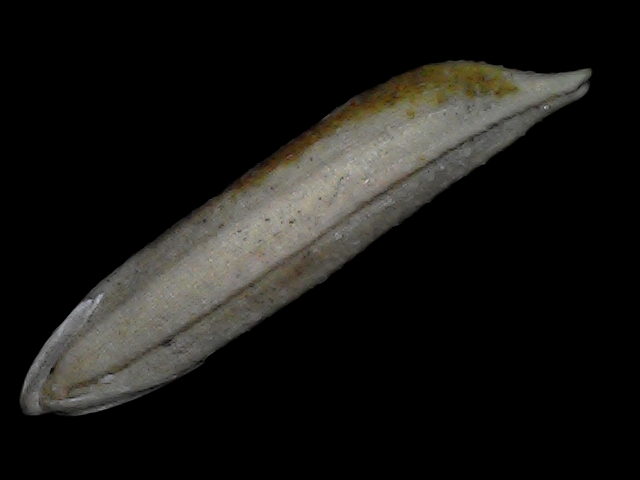
Rice variety: Bd57